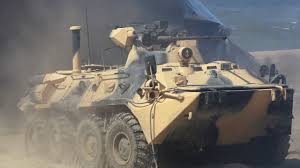
Label: BTR-80